Johann Gaudenz von Salis-Seewis

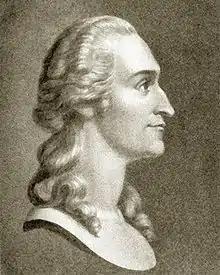
Bust of Johann Gaudenz

Salis-Seewis and Matthisson had similar writing styles, both being inclined to write about natural topics, and about their homeland. The poems of Salis Seewis are characterised however by more masculinity, freshness, popularity as well as a deeper sense of yearning. His elegies have always had a firm and determining reason. Done with the revolutionary thoughts of the French revolution, he was a progressive representative of human rights and separated from the conservative, oligarchic tradition of his family, which controlled the Three Leagues unquestioned over decades. He died in Malans.